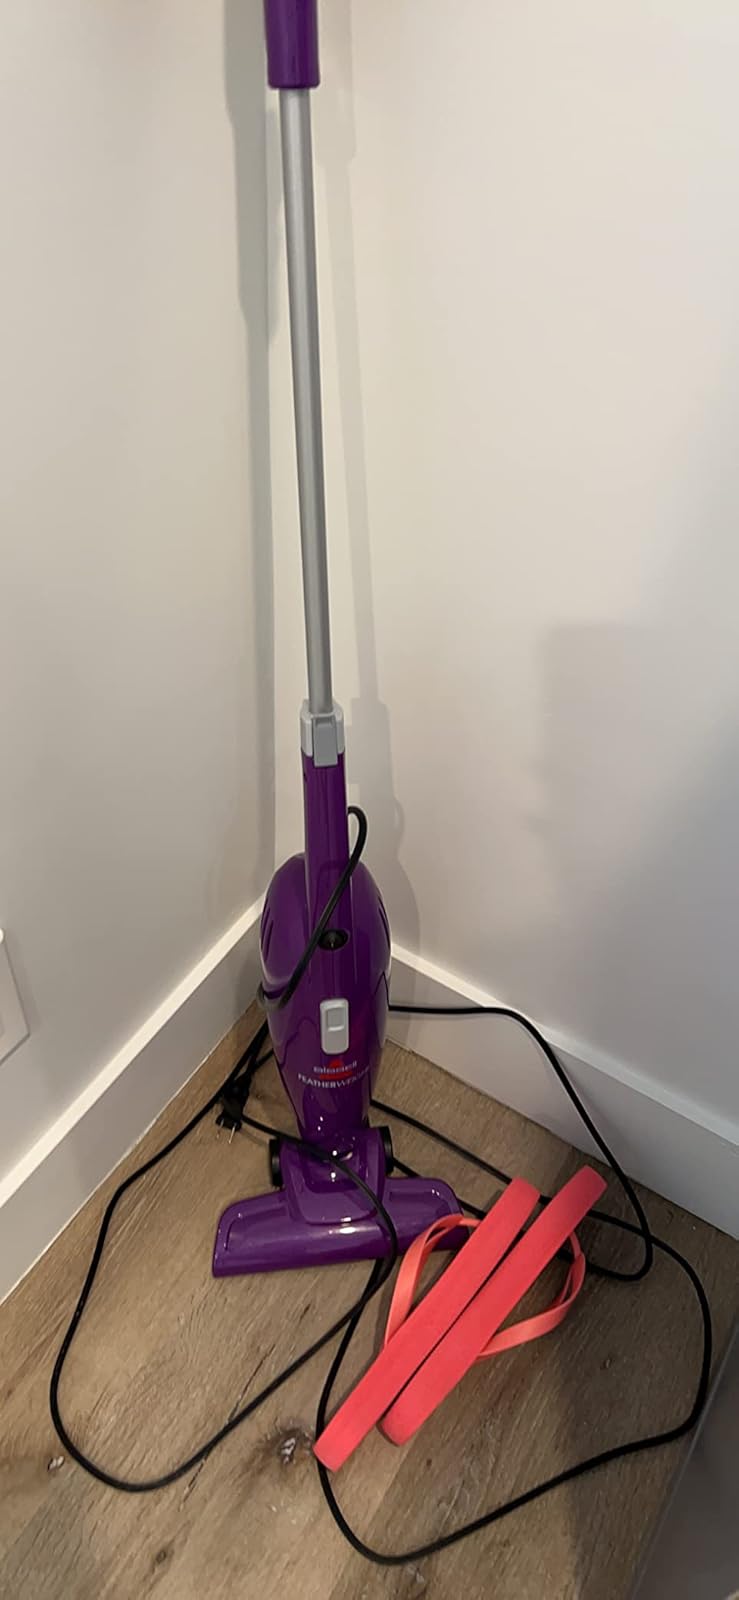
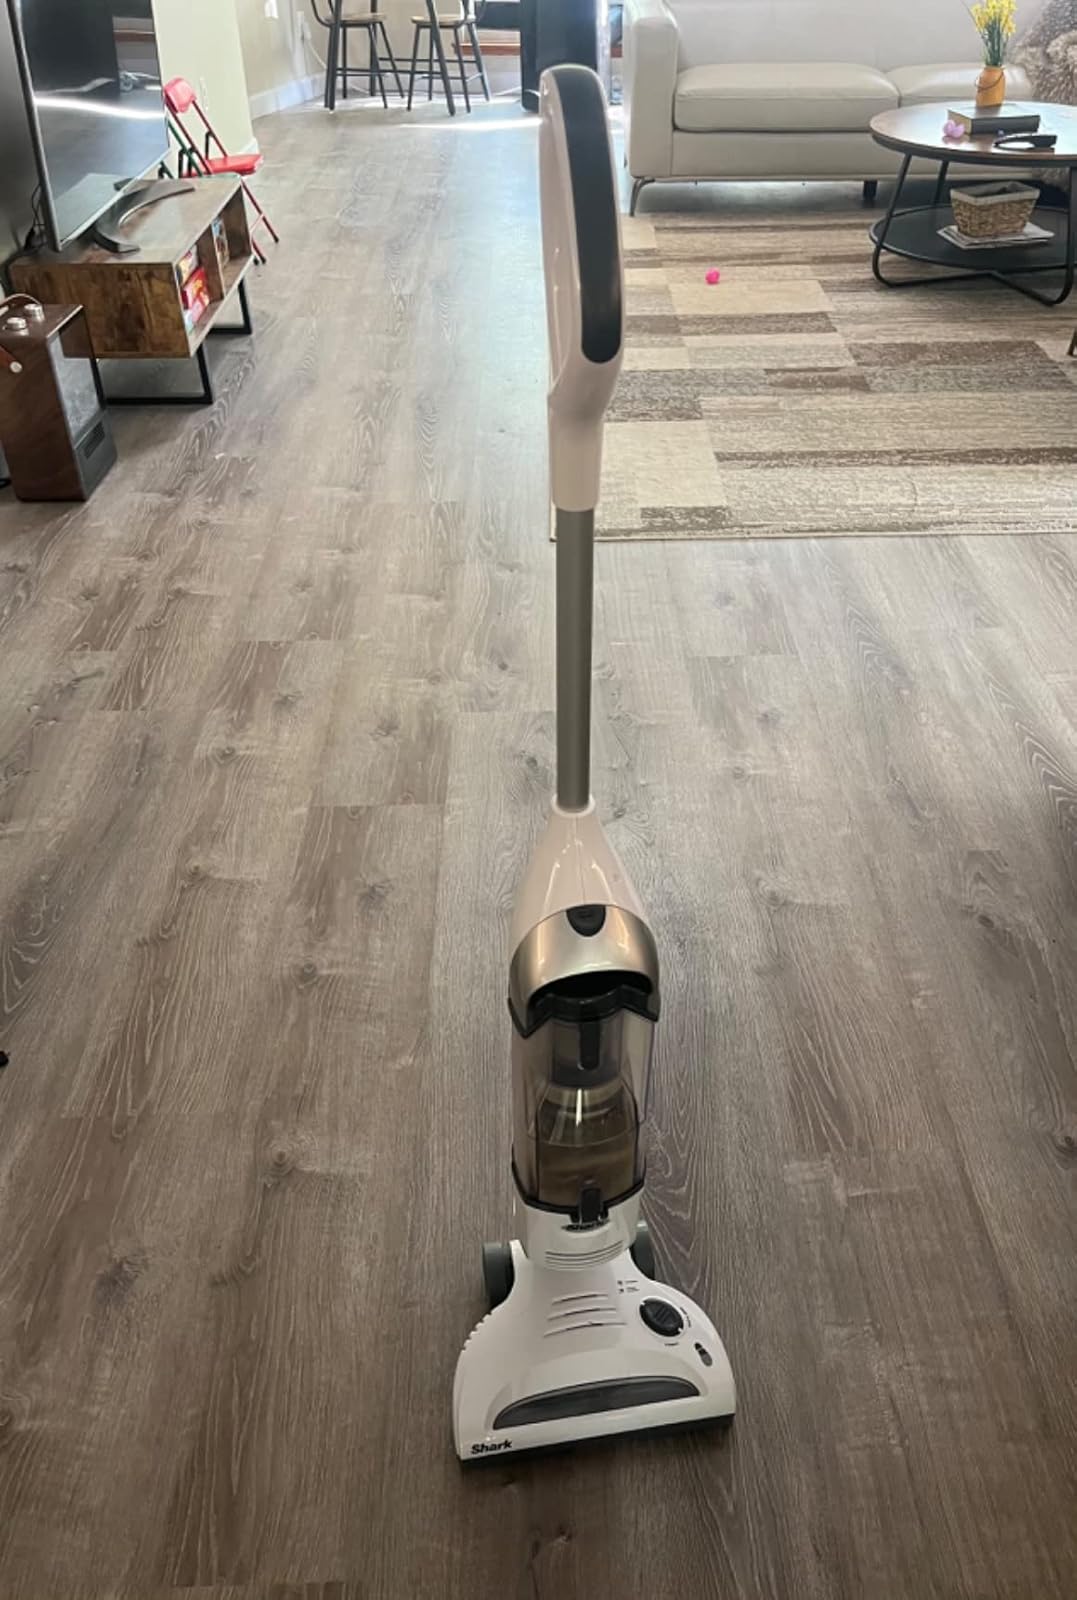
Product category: items_vacuum
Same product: no